Knighton railway station

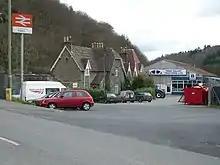
View from the road; the England-Wales border runs through the car park

There are four trains a day to Swansea from Monday to Saturday, plus a fifth as far as Llandrindod on weekdays only. Northbound there are five trains to on weekdays and four on Saturdays. Two services each way call on Sundays.